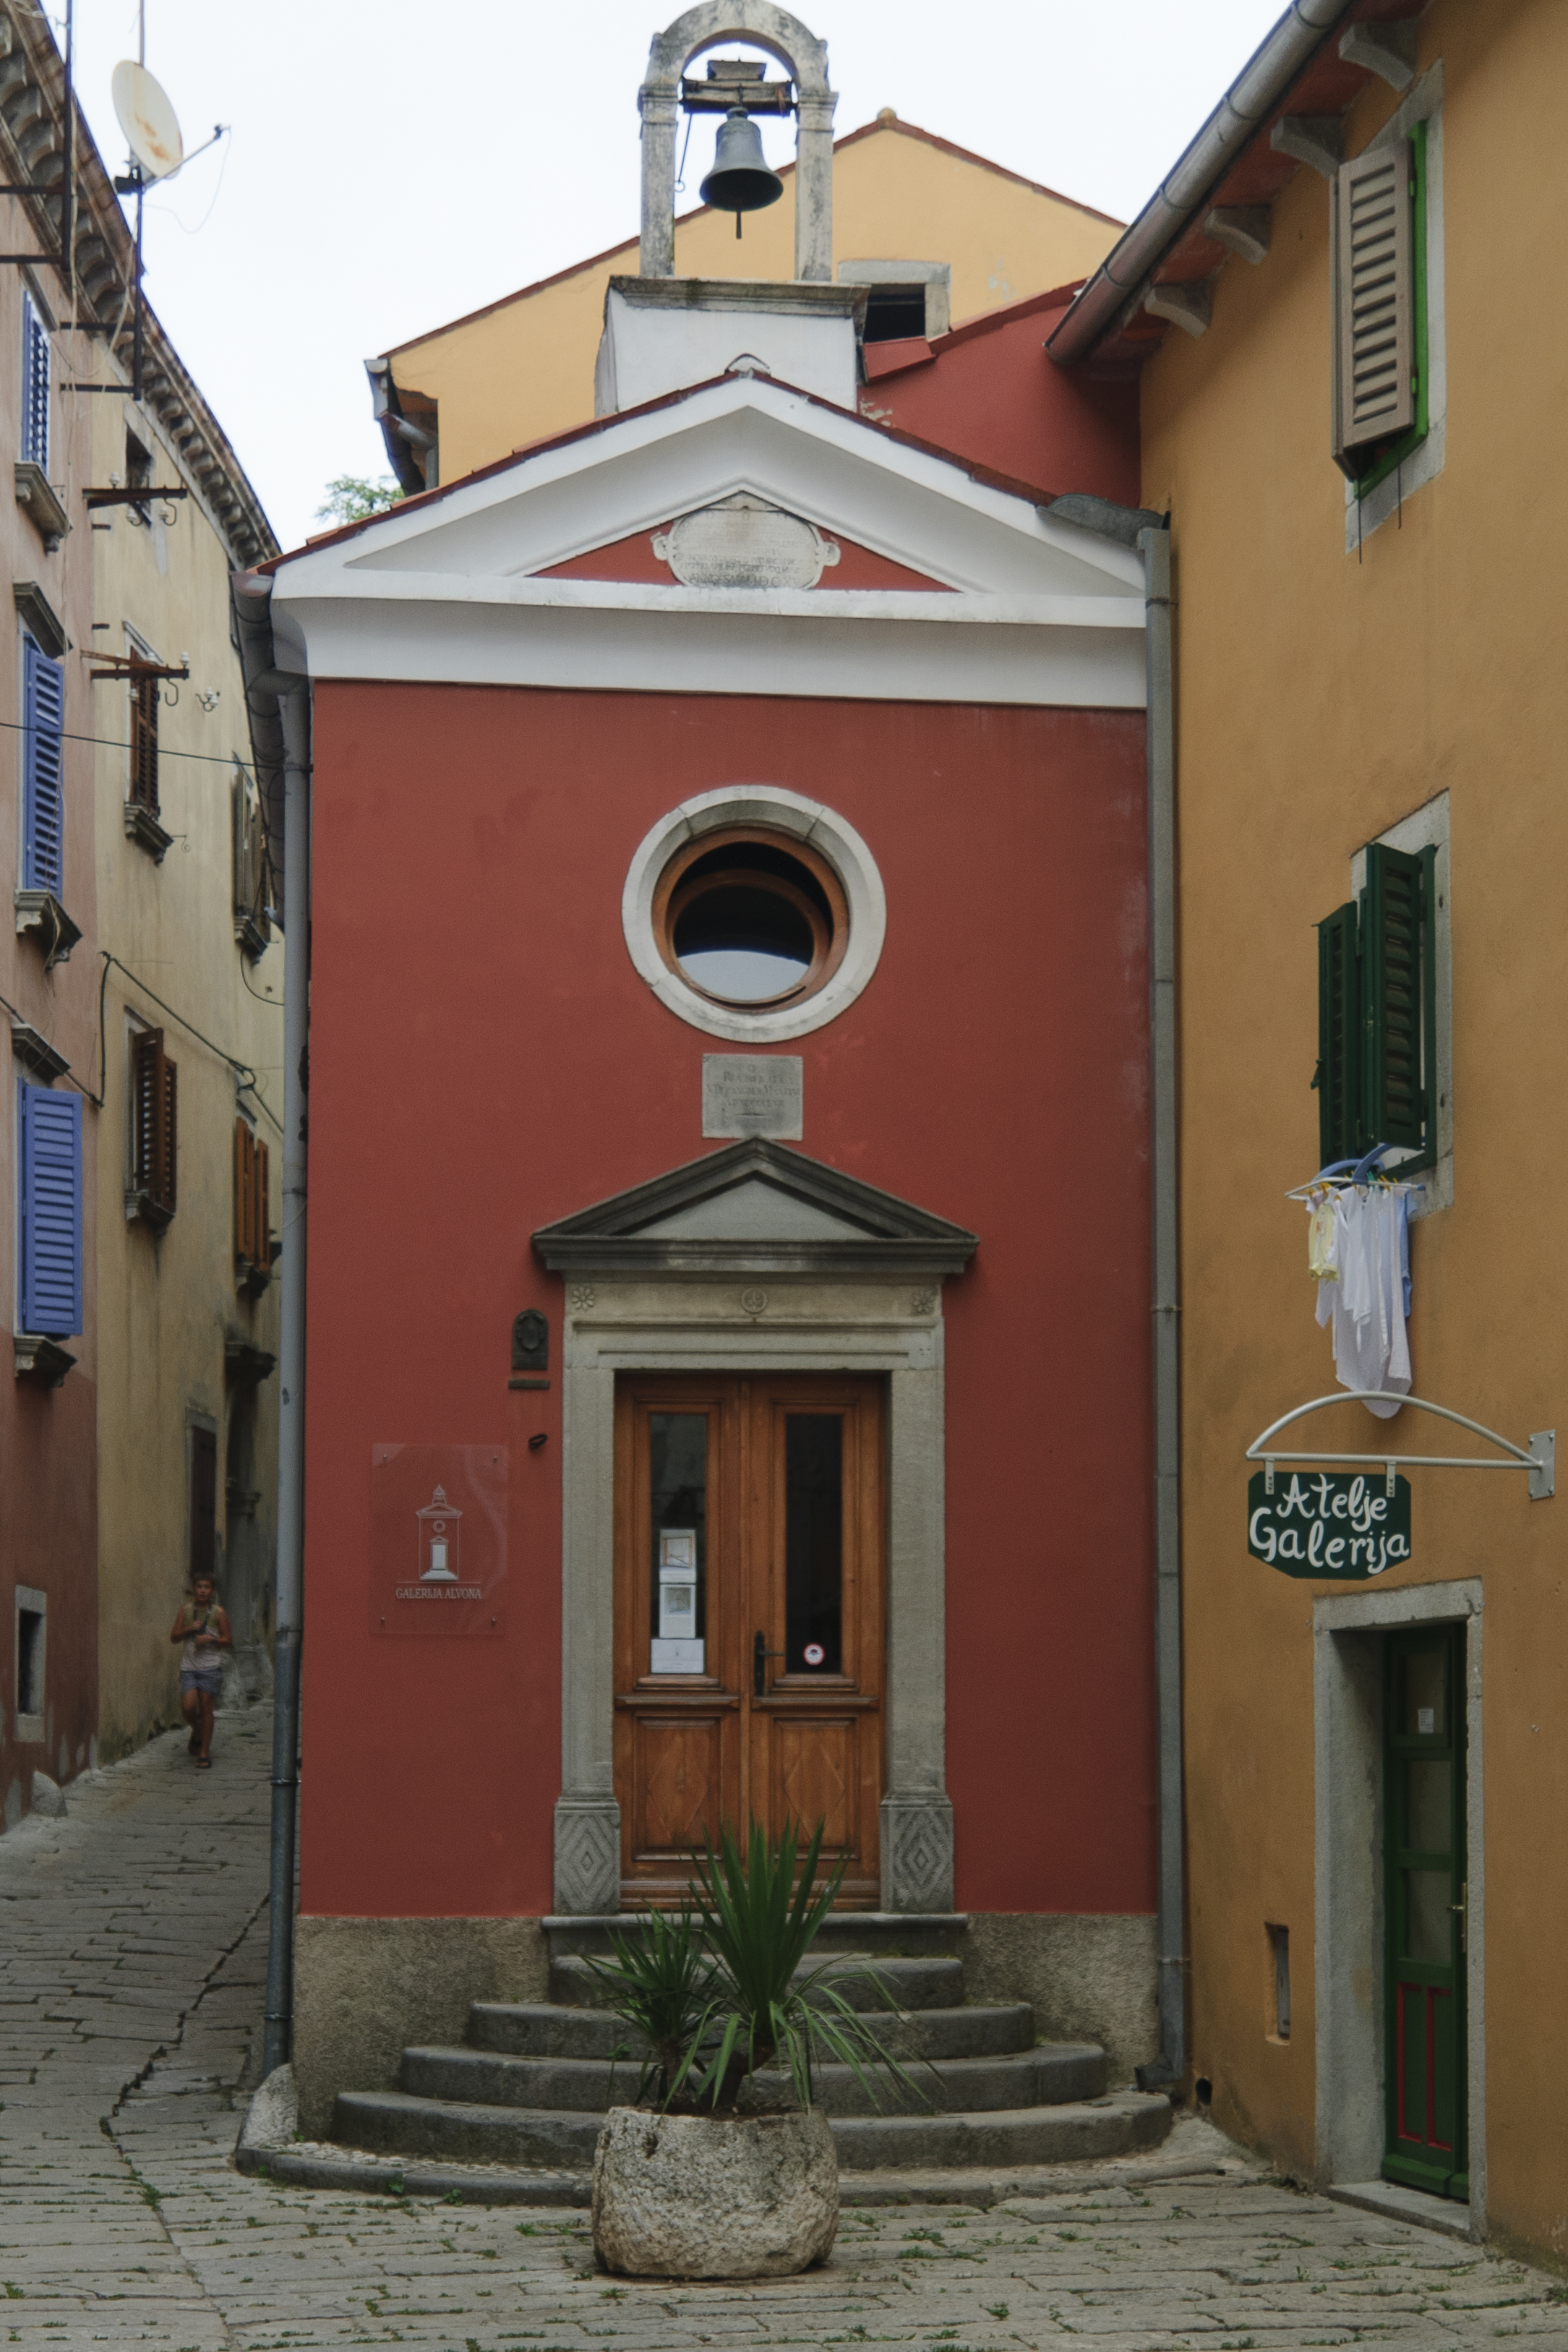
architecture, town, building, facade, church, chapel, nikon, door, place of worship, croatia, synagogue, rovigno, rovinj, hvratska, d300